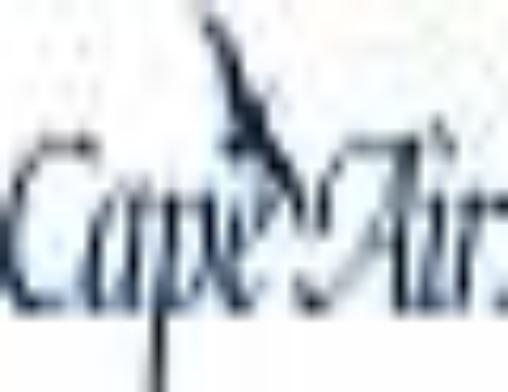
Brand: cape air
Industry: Transportation